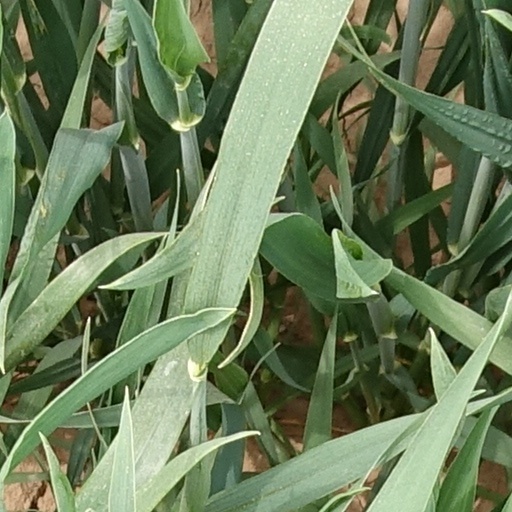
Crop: wheat